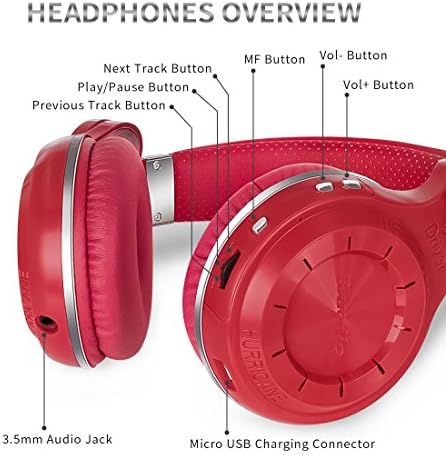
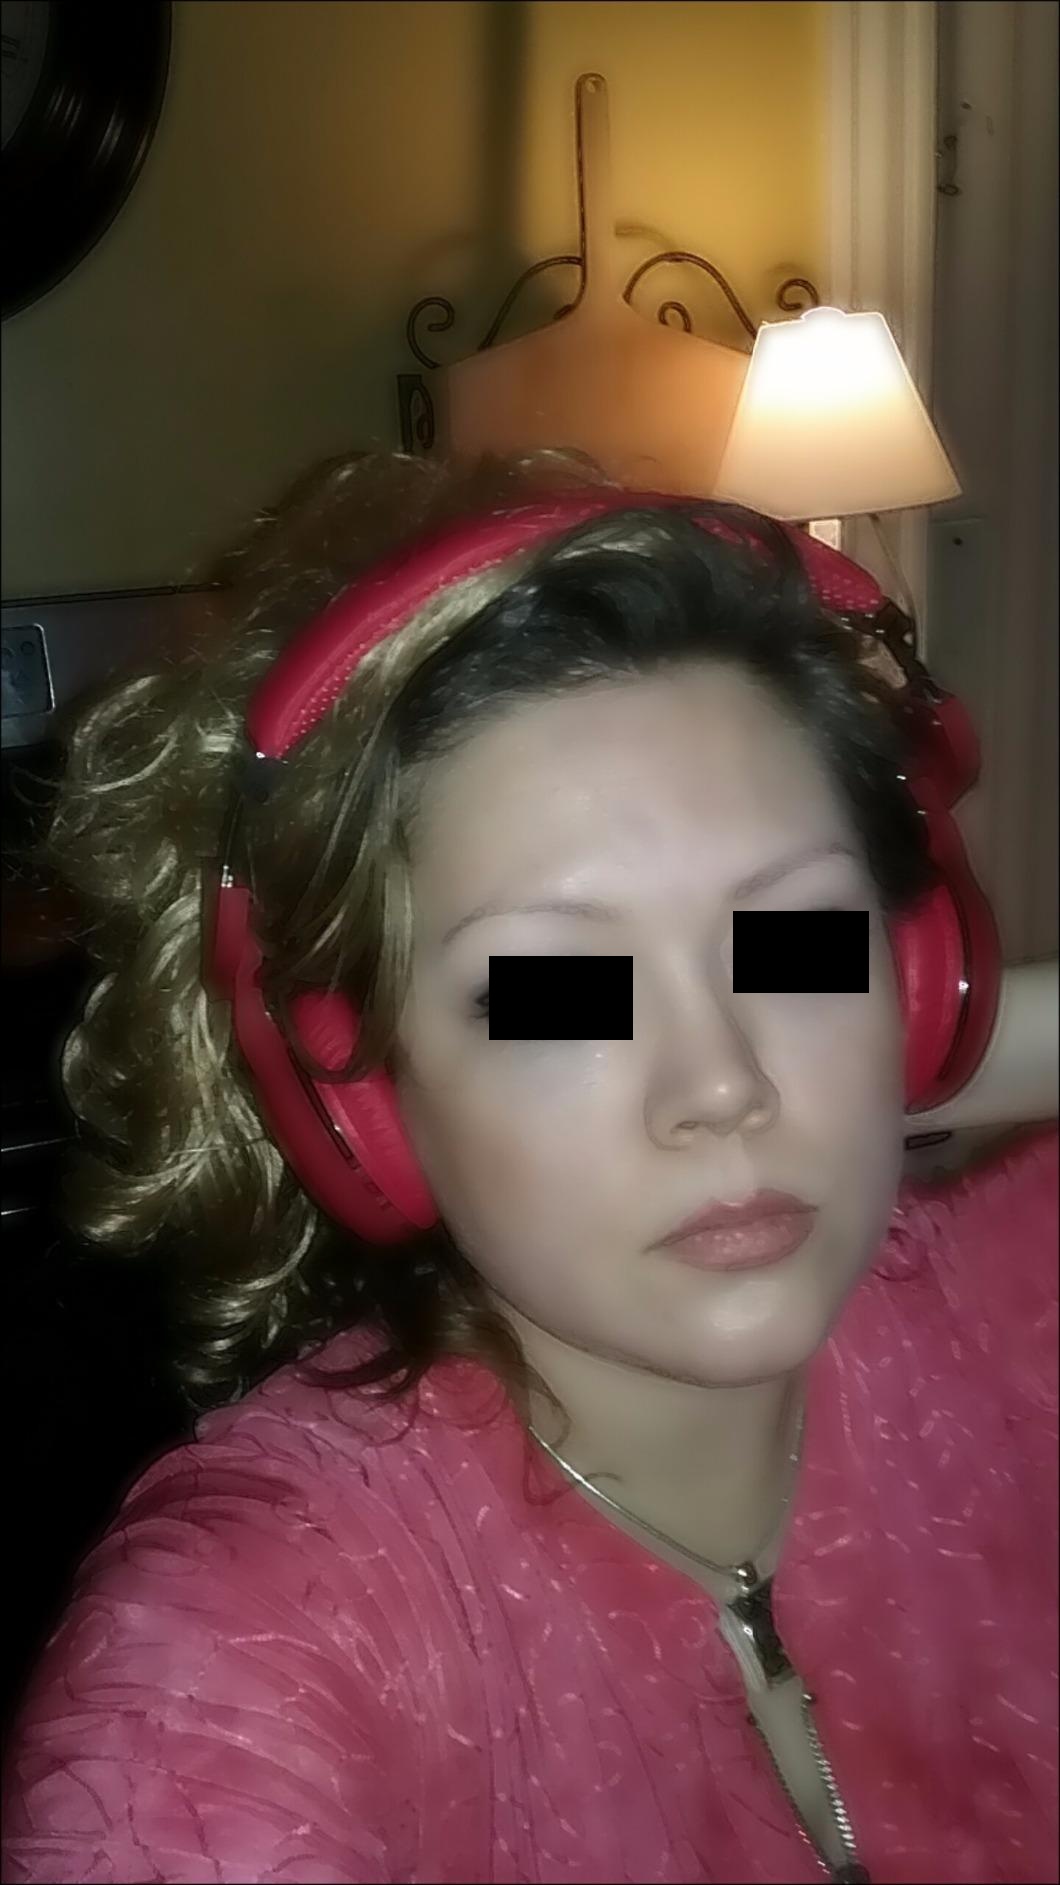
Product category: headphones
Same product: yes